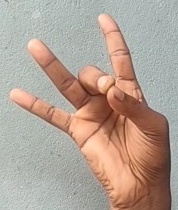
ASL sign: 8